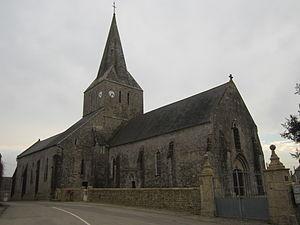
Carquebut, France
Carquebut est une ancienne commune française, située dans le département de la Manche en région Normandie, peuplée de 310 habitants, commune déléguée au sein de Sainte-Mère-Église depuis le 1ᵉʳ janvier 2019.